Mashapaug Pond

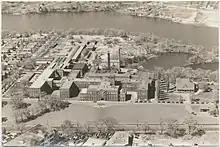
Gorham Manufacturing Company complex on Mashapaug Pond

Providence was one of the cities at the heart of the American Industrial Revolution, in both its first and second instances. During the second industrial revolution, in 1890, Gorham Silver Manufacturing Company chose a site on the shores of Mashapaug Pond. Gorham began as one of the leading manufacturers of silverware in the U.S., but after the Great Depression and World War II, the company shifted to producing war-related silver products such as weapons. Samples of the pond's soil indicate that Gorham Silver Manufacturing, along with other metal manufacturing companies on the pond's shores, left massive amounts of metal sediment in and around the pond. High levels of heavy metals, VOCs, PAHs, and dioxin are found in the sediment of Mashapaug Cove.